2009–10 Croatian presidential election

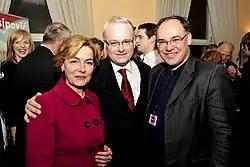
First round presidential candidates Vesna Pusić (left) and Damir Kajin (right) endorsed Ivo Josipović (centre) in the second round

The Croatian Democratic Union (HDZ) stated that they will not endorse any candidate in the second round, and have censored local branches that attempted to explicitly endorse Bandić. This happened to HDZ's mayor of Zadar Zvonimir Vrančić who first endorsed him but later disclaimed official support, and also to the HDZ branch of Makarska which also retracted their support under threat of sanction.